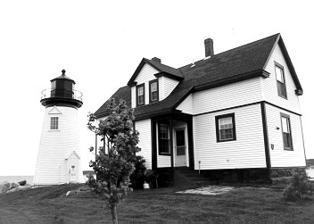
Building: Prospect Harbor Point Light
Country: United States of America
Year built: 1891
Lighthouse in Maine, US Lighthouse Prospect Harbor Point Light Prospect Harbor Point Light USCG photo of 1891 structure Location Prospect Harbor , Maine Coordinates 44°24′11.7″N 68°0′46.4″W / 44.403250°N 68.012889°W / 44.403250; -68.012889 Tower Constructed 1850 Construction lumber Automated 1951 Height 11.5 m (38 ft) Shape Conical Tower Markings White Heritage National Register of Historic Places listed place Fog signal none Light First lit 1891 (current structure) Deactivated 1859-1870 Focal height 42 feet (13 m) Range 9 nautical miles (17 km; 10 mi) & 7 nautical miles (13 km; 8.1 mi) Characteristic Fl R 6s with 2 W sectors Prospect Harbor Light Station U.S. National Register of Historic Places U.S. Historic district Nearest city Prospect Harbor , Maine Built 1891 Architect US Army Corps of Engineers MPS Light Stations of Maine MPS NRHP reference No. 88000151 Added to NRHP March 14, 1988 Prospect Harbor Point Light is a lighthouse on Prospect Harbor Point, which divides Sand Cove from Inner Harbor at the head of Prospect Harbor on the southern shore of Gouldsboro, Maine . Also known as Prospect Harbor Light, it was first established in 1850. The present structure was built in 1891.  It was listed on the National Register of Historic Places as Prospect Harbor Light Station in 1988. Description and history The light station at Prospect Harbor was authorized by Congress in 1847 and went into operation in 1850.  At that time Prospect Harbor was home to a significant fishing fleet.  The light was deactivated in 1859, after the United States Lighthouse Board claimed it was not needed because the harbor was not used as a shelter during storms.  It was reactivated in 1870.  In 1891 the station was rebuilt; the present tower and keeper's house date to this period.  The brick oil house was added in 1905.  The light was automated in 1934, but keepers remained on site until 1951, when its Fresnel lens was removed and replaced by modern optics.  The station last underwent major restorative work in the early 2000s; it remains an active aid to navigation . The first tower built (in 1848) was a rubble-stone tower.  This tower was replaced in 1891 by the present round wood-frame tower, which is 38 feet (12 m) in height and clad in wooden shingles.  It is capped by a lantern house which is topped by a polygonal roof, and surrounded by a in iron walkway with railing.  The door is on the north side, and there is a window on the west side.  When built, a covered walkway joined the tower to the keeper's house, but this has been removed.  The keeper's house is a two-story wood-frame structure, clad in shingles on the upper floor and clapboard on the first floor.  A porch extends across part of its front, with four square posts and slatted balustrade.  The roof of the porch is a continuation of the main roof, and is pierced by a gable-roof dormer. The keeper's house was heavily damaged in a June 27, 2022 fire, which was ruled accidental. The small brick oilhouse stands a short way north of the house and tower. USCG photo of 1850 structure See also List of lighthouses in Maine National Register of Historic Places listings in Hancock County, Maine References